Trish Doan

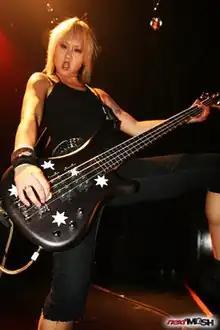
Doan performing with Kittie in 2012

Trisha Jaimee Doan (May 9, 1985 – February 11, 2017) was a Korean-Canadian musician, photographer and television producer, best known for her tenure as the bass guitarist for the Canadian heavy metal band Kittie.